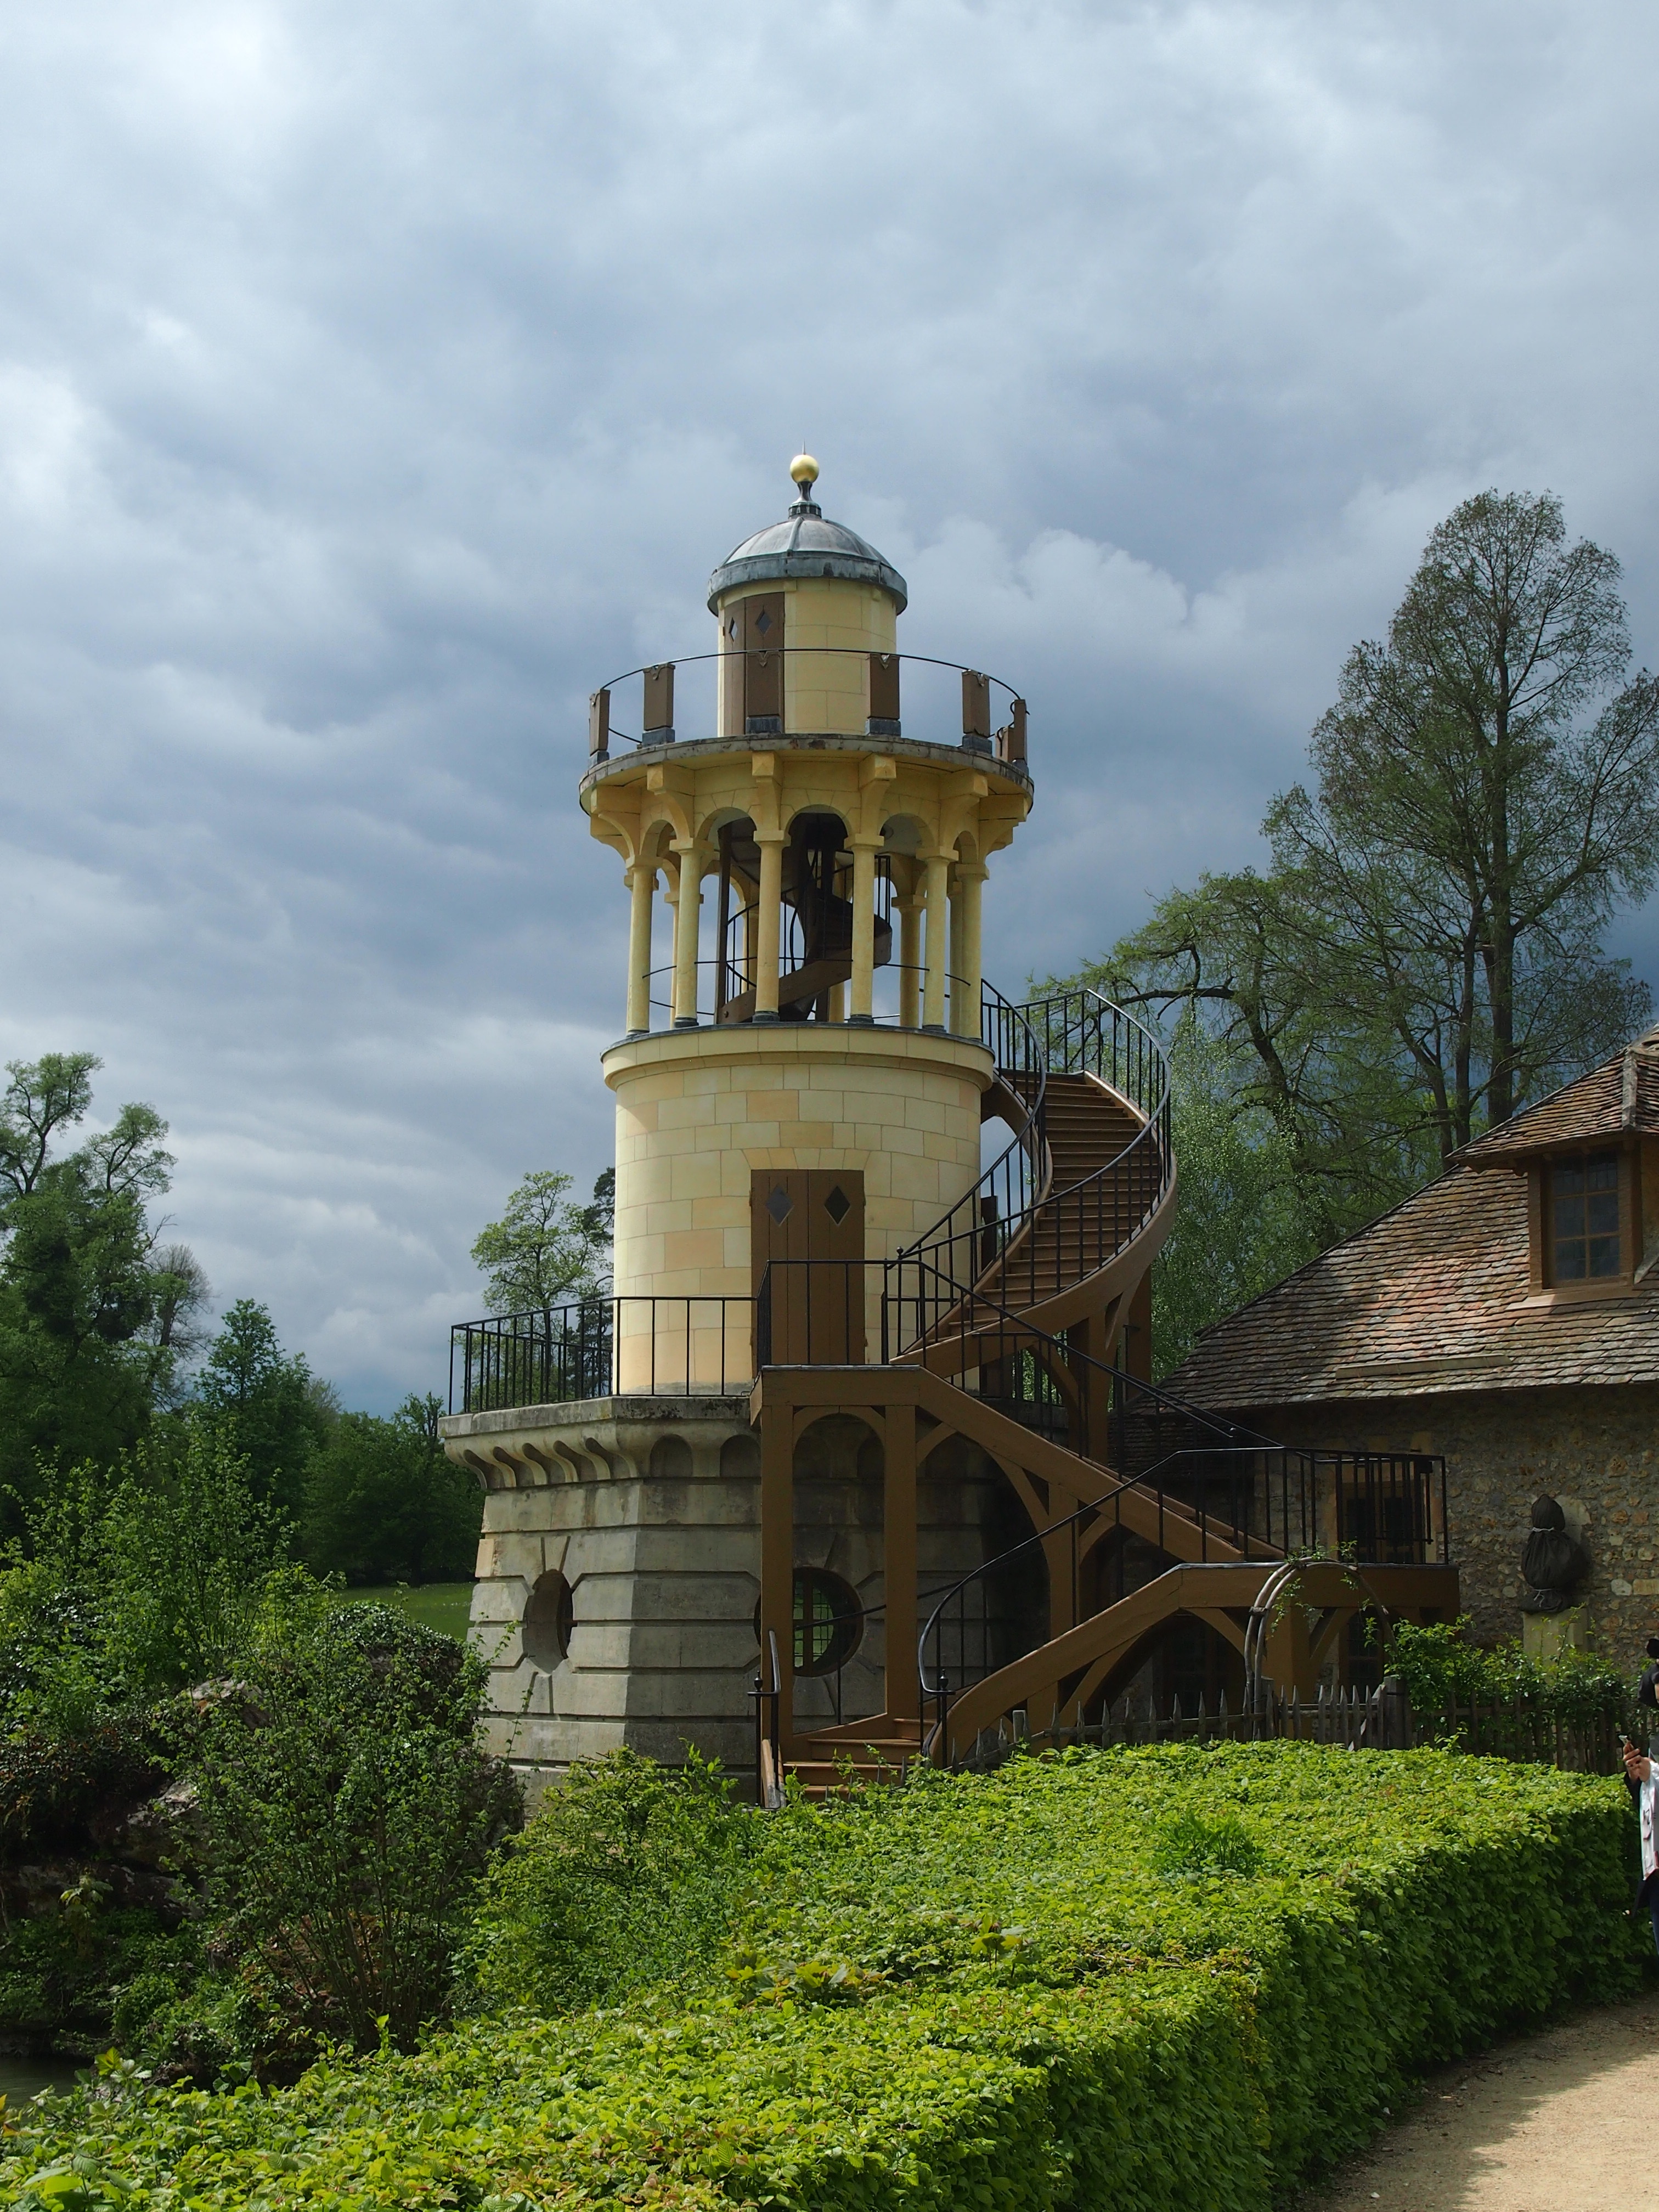
building, chateau, paris, tower, park, landmark, church, chapel, garden, place of worship, bell tower, monastery, estate, versailles, marie antoinette